Delfina Martínez

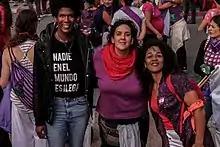
Delfina Martínez (on the left) at a march in 2019.

Delfina Martínez is a Uruguayan LGBT activist. Martínez works to recognize and maintain transgender rights in Uruguay. She is also involved in the intersection of art and activism.